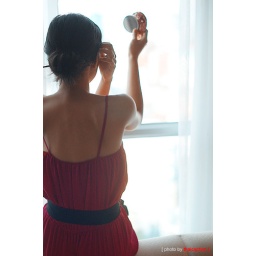
My Mango is making up in front of a bright window with white sheet. Love this moment!